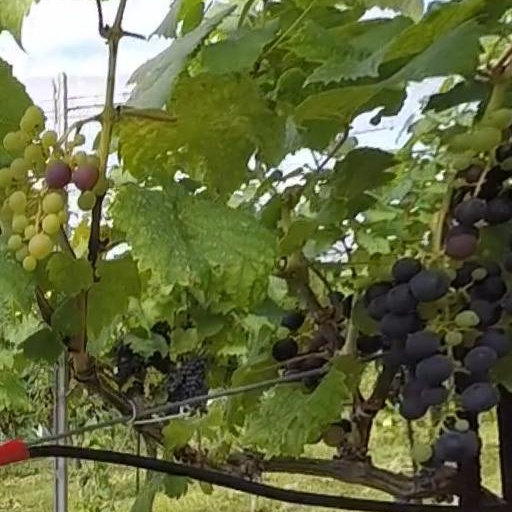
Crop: grape